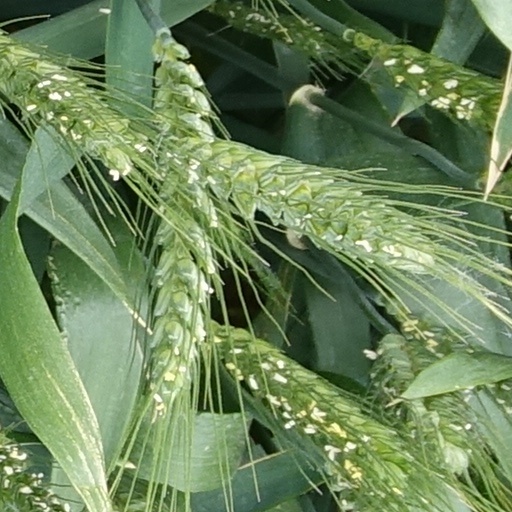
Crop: wheat